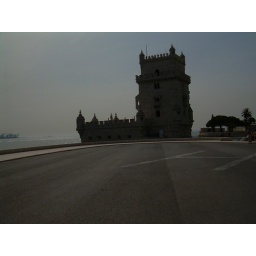
Beautiful building in the river that was used for defense